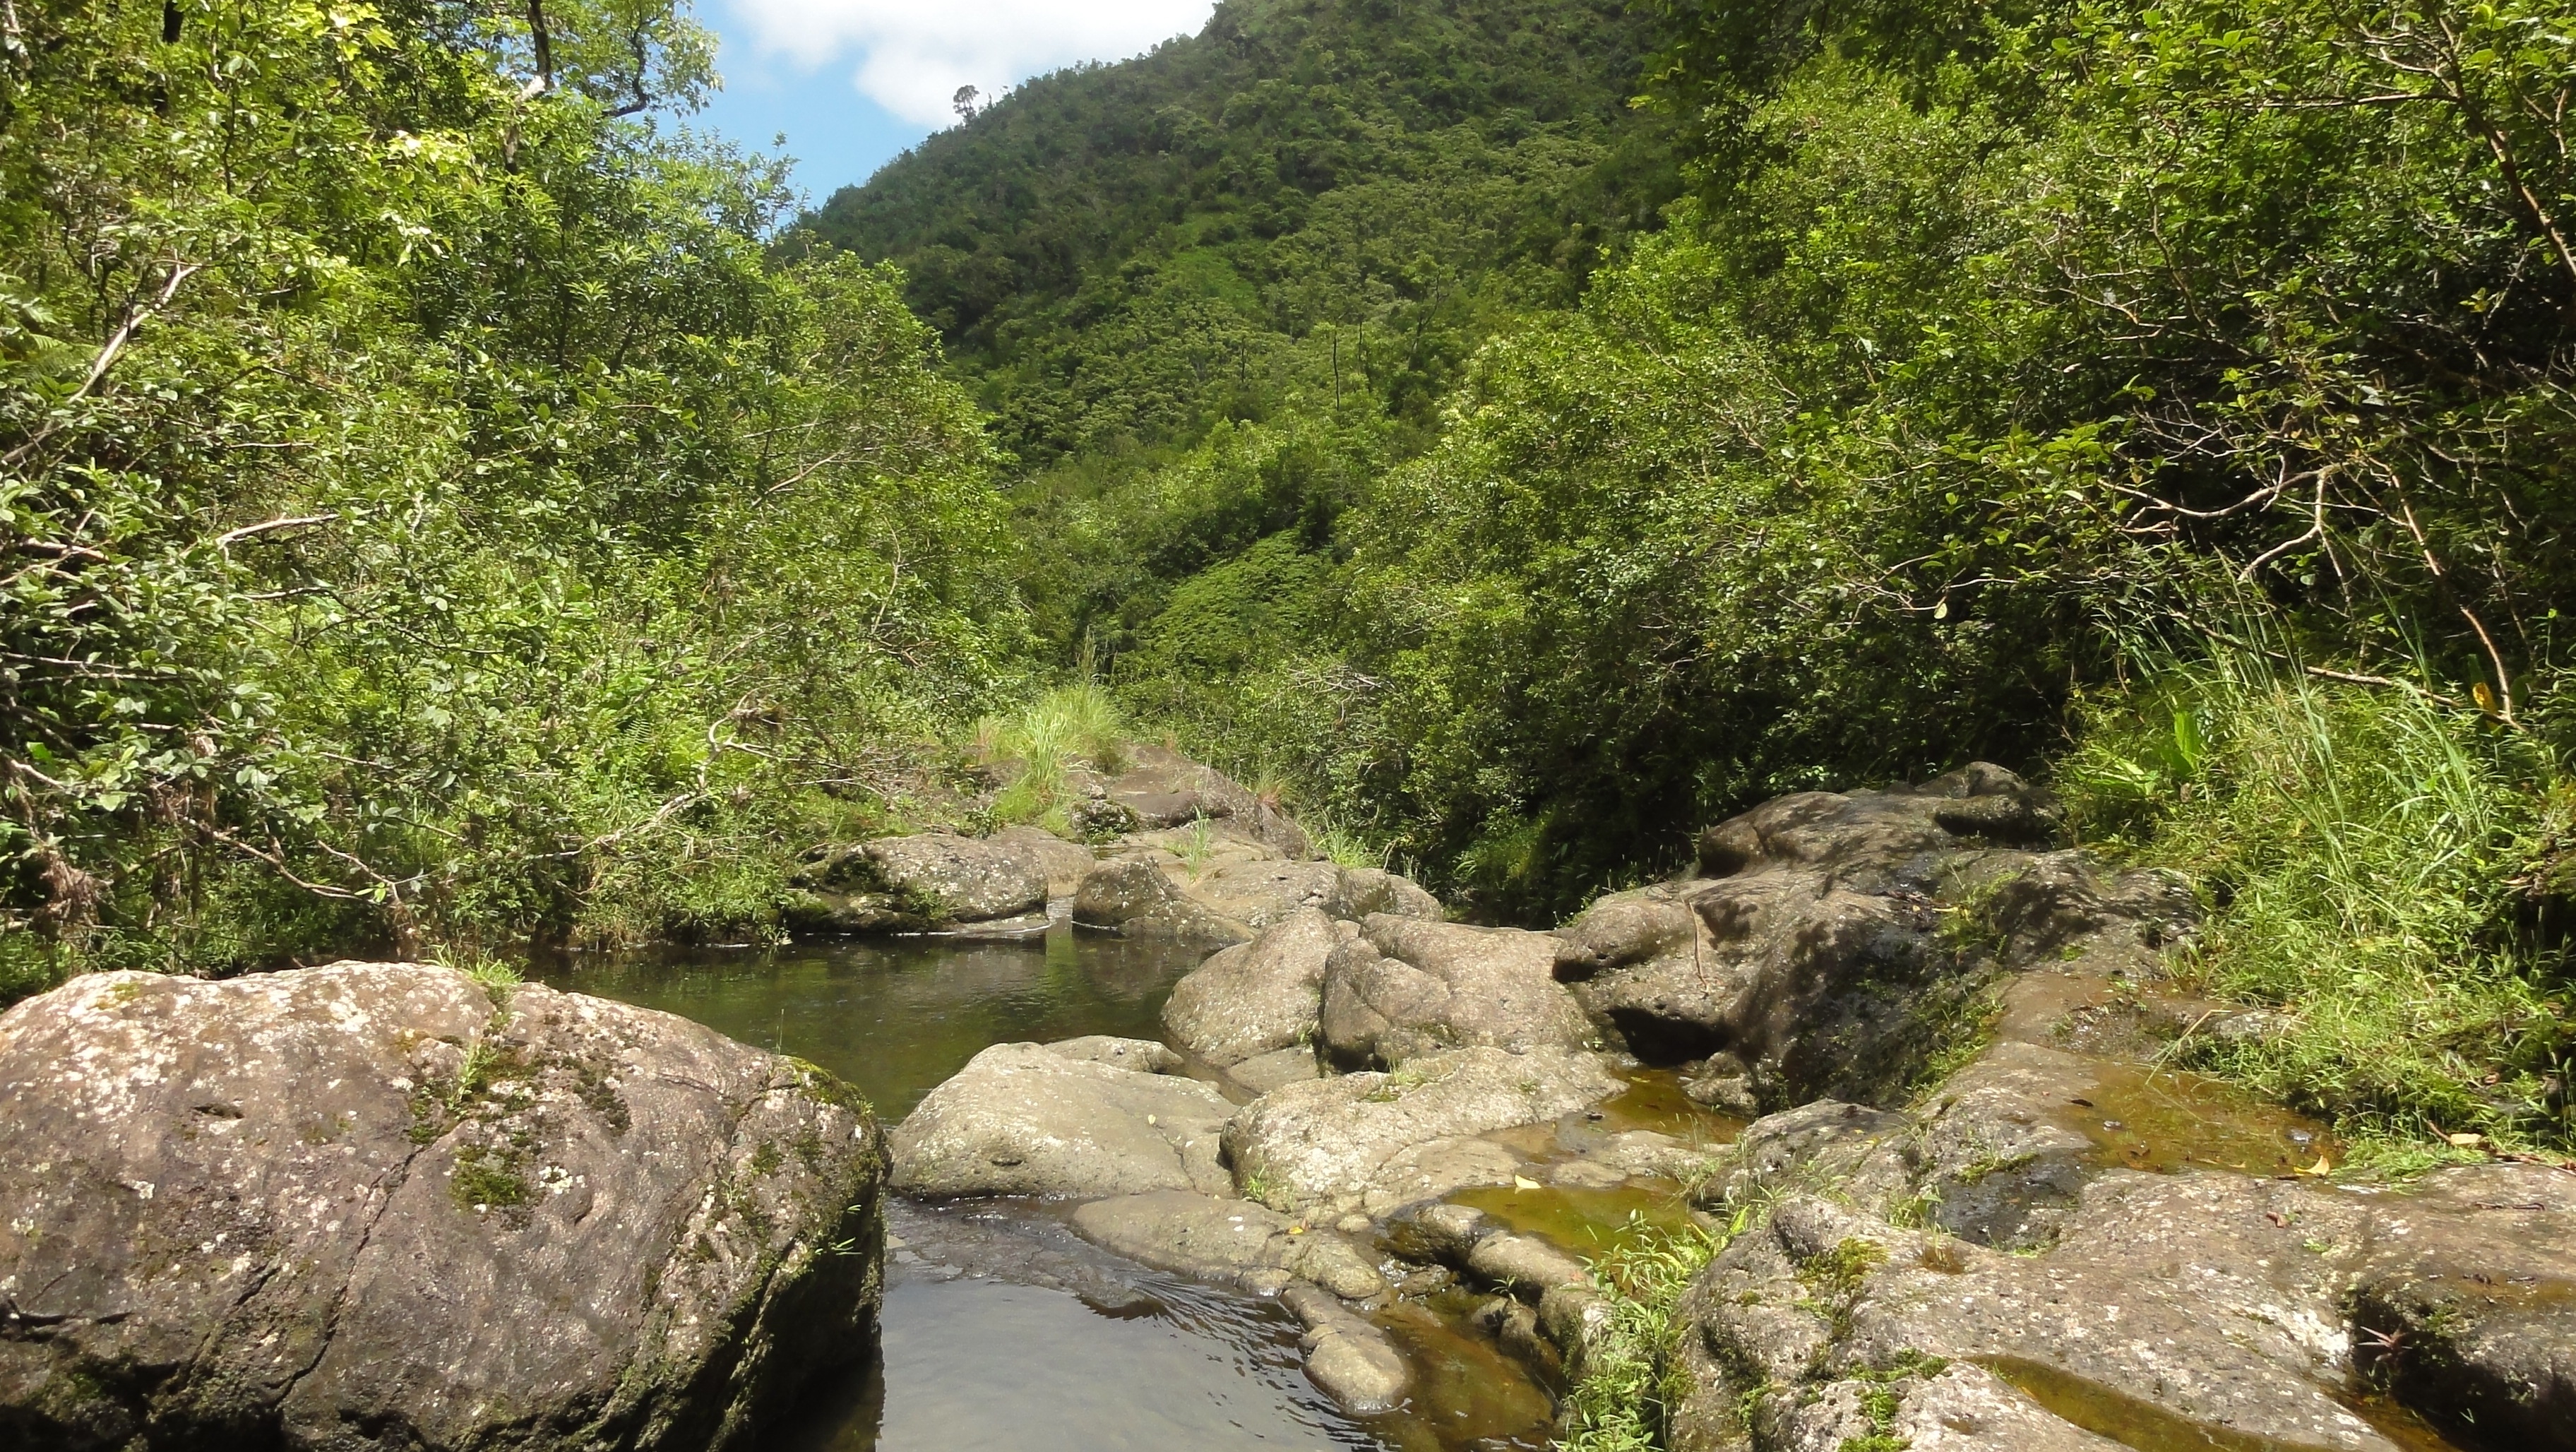
forest, waterfall, wilderness, trail, river, valley, stream, jungle, scenic, tropical, rapid, island, hawaii, body of water, vegetation, rainforest, ravine, water feature, ecosystem, wadi, kauai, landform